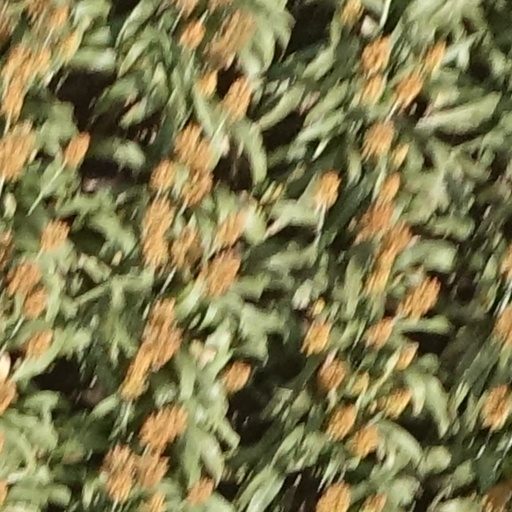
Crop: sorghum